Bernard Ngoepe

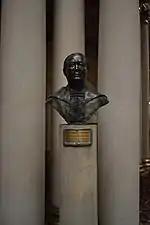
Bust of Judge Ngoepe at the Palace of Justice

Ngoepe was admitted as an attorney and practised as such for seven years before being admitted as an advocate in 1983. In 1984 he joined the Pretoria Bar and in November 1994, he took silk. He received his first acting position as Judge of the Transvaal Provincial Division for the period February 1995 to June 1995. He was permanently appointed to the Bench in the Transvaal Provincial Division in July 1995.